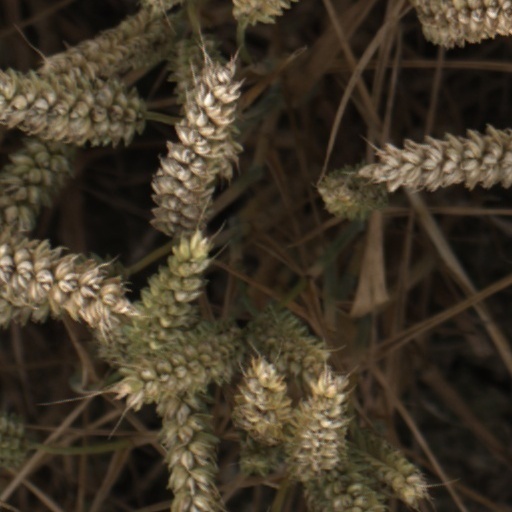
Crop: wheat